John Davidson (reformer)

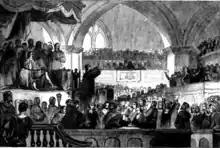
John Davidson preaching to the Assembly

John Davidson (c.1549–1603) was born in Dunfermline, where his parents owned property in houses and lands. He entered St Leonard's College, St Andrews, in 1567, and after graduating, became a regent of the college, pursuing the study of theology. Being introduced to John Knox, he set himself to advance the cause of the Reformation, and one of his earliest services was the production of a play intended to expose the errors of Romanism, which was acted in Knox's presence. In 1573 there appeared from his pen "Ane Breif Commendation of Uprightness", a poem in praise of Knox, with accompanying verses on the Reformer's death. Soon after, another poetical tract was issued anonymously, under the title of "Ane Dialog, or Mutitait Talking betwixt a Clerk and ane Courteour, concerning foure Parische Kirks till ane Minister". This was a reflection on the Regent Morton, who had been uniting parishes under one minister to secure part of the benefices for himself. The Regent was deeply offended. Printer and poet were put in prison. On his liberation, he lay hid for a time at Kinzeaneleugh, Ayrshire, the residence of his friend Robert Campbell. He then retired to the Continent, where he remained for about three years. In 1577, at the urgent solicitation of the General Assembly, Morton permitted his return, and in 1579 he became minister of Liberton. In June 1581, Morton being under sentence of death was visited by Davidson. Going for a time to London, he became known at the English Court, and from the earnest style of his preaching was called the thunderer. Returning, he did not resume his charge at Liberton, but officiated in various places. and acted as minister of the Second Charge of Holyrood. In 1595 he became minister Prestonpans, and built a church and manse at his own expense. He vigorously resented the proposal that certain of the clergy should sit and vote in Parliament, and words that he then uttered were often repeated : "Busk him, busk him as bonnily as ye can, and bring him in as fairly as ye will, we see him well eneuch, we see the horns of his mitre." He was summoned before King James at Holyrood, and committed to Edinburgh Castle, but released, and allowed to return home, though interdicted from going beyond the bounds of his parish. He died in September 1604.